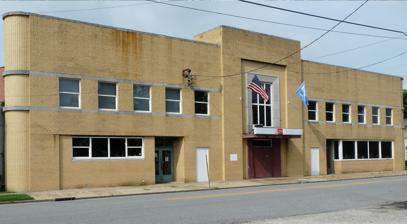
Building: International Longshoreman's Association Hall
Country: United States of America
Year built: 1949
United States historic place International Longshoreman's Association Hall U.S. National Register of Historic Places International Longshoreman's Association Hall in 2011 Show map of Mobile, Alabama Show map of Alabama Show map of the United States Location 505 Martin Luther King Jr. Drive Mobile , Alabama , United States Coordinates 30°41′39″N 88°2′58″W / 30.69417°N 88.04944°W / 30.69417; -88.04944 Built 1949 Architectural style Art Moderne NRHP reference No. 11000408 Added to NRHP June 27, 2011 The International Longshoreman's Association Hall is a historic labor union meeting hall in Mobile, Alabama .  The International Longshoremen's Association established the Mobile chapter in 1936 in order to represent the city's African American longshoremen .  The hall was built in 1949 in the Art Moderne style.  Many prominent African-American entertainers performed in its auditorium.  It became a gathering place during the Civil Rights Movement . On January 1, 1959, it became the only place in Mobile to host a speaking engagement by Martin Luther King Jr. It was added to the National Register of Historic Places on June 27, 2011. References